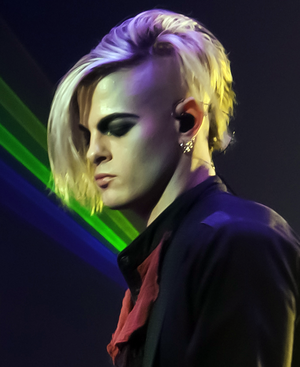
Tommy Joe Ratliff est le bassiste du groupe avec Adam Lambert.